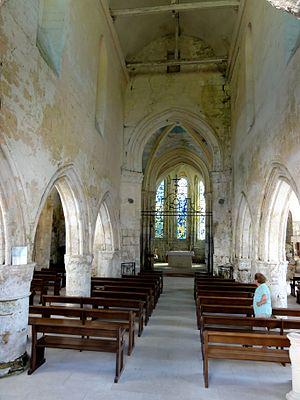
Vue générale intérieure.
L’église Saint-Léger est une église catholique paroissiale située à Vauciennes, dans le département de l'Oise, en région Hauts-de-France, en France. Elle a été édifiée entre la fin du XIIᵉ siècle et le second quart du XIIIᵉ siècle, quand fut bâtie la nef. Le style gothique primitif règne partout, sauf dans les bas-côtés, qui ne datent que de 1628. L'église est de dimensions modestes et présente, en quelque sorte, le plan minimal pour une église gothique complète : nef de trois travées accompagnée de bas-côtés, transept et un court chœur avec une abside à cinq pans. La façade occidentale avec sa grande rosace qui a perdu son remplage et son portail à la quintuple archivolte ; les chapiteaux de la nef avec leur sculpture naturaliste ; et l'abside avec ses hautes et étroites baies encadrées par les colonnettes à chapiteaux des ogives et formerets, font preuve du soin qui pouvait être apporté aux petites églises rurales de la région. Cependant, l'église Saint-Léger a très tôt été pénalisée par le sol marécageux du village, qui a fait renoncer à l'édification de deux chapelles orientées et d'un clocher proprement dit, et nécessité plusieurs reprises.